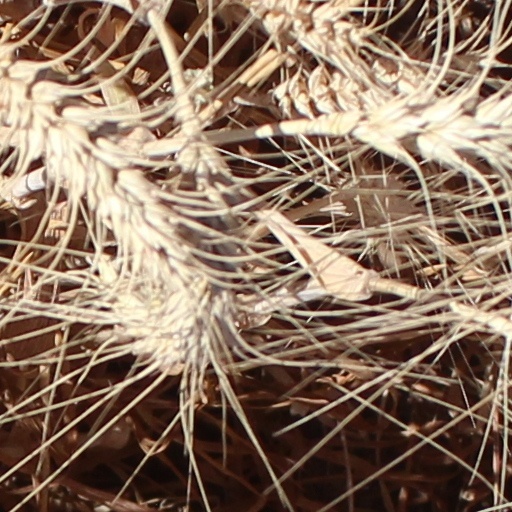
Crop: wheat